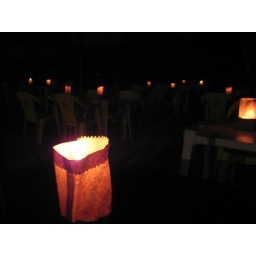
Tables on the beach by candle lights